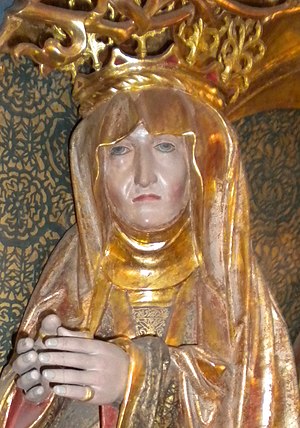
Christine af Sachsen
Christine af Sachsen
Christine af Sachsen var en sachsisk prinsesse, der blev dronning af Danmark, Norge og Sverige.